Common toad

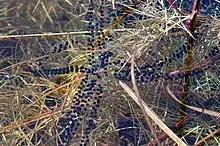
Egg strings, Belgium

The males mount the females' backs, grasping them with their fore limbs under the armpits in a grip that is known as amplexus. The males are enthusiastic, will try to grasp fish or inanimate objects and often mount the backs of other males. Sometimes several toads form a heap, each male trying to grasp the female at the base. It is a stressful period and mortality is high among breeding toads. A successful male stays in amplexus for several days and, as the female lays a long, double string of small black eggs, he fertilises them with his sperm. As the pair wander piggyback around the shallow edges of the pond, the gelatinous egg strings, which may contain 1,500 to 6,000 eggs and be in length, get tangled in plant stalks.